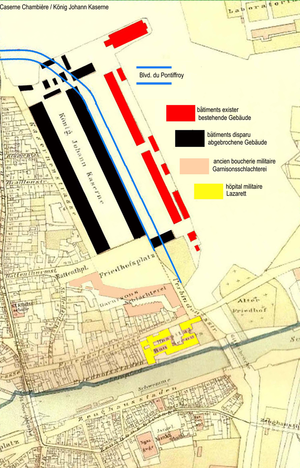
Plan de l'ancien caserne Chambière á Metz
La caserne Chambière, ou caserne Saint-Jean, était une caserne de cavalerie. Construite au XVIIIᵉ siècle sur l’île Chambière, elle était située entre la rue de la caserne et le boulevard du Pontiffroy, au nord-est du centre ville de Metz.